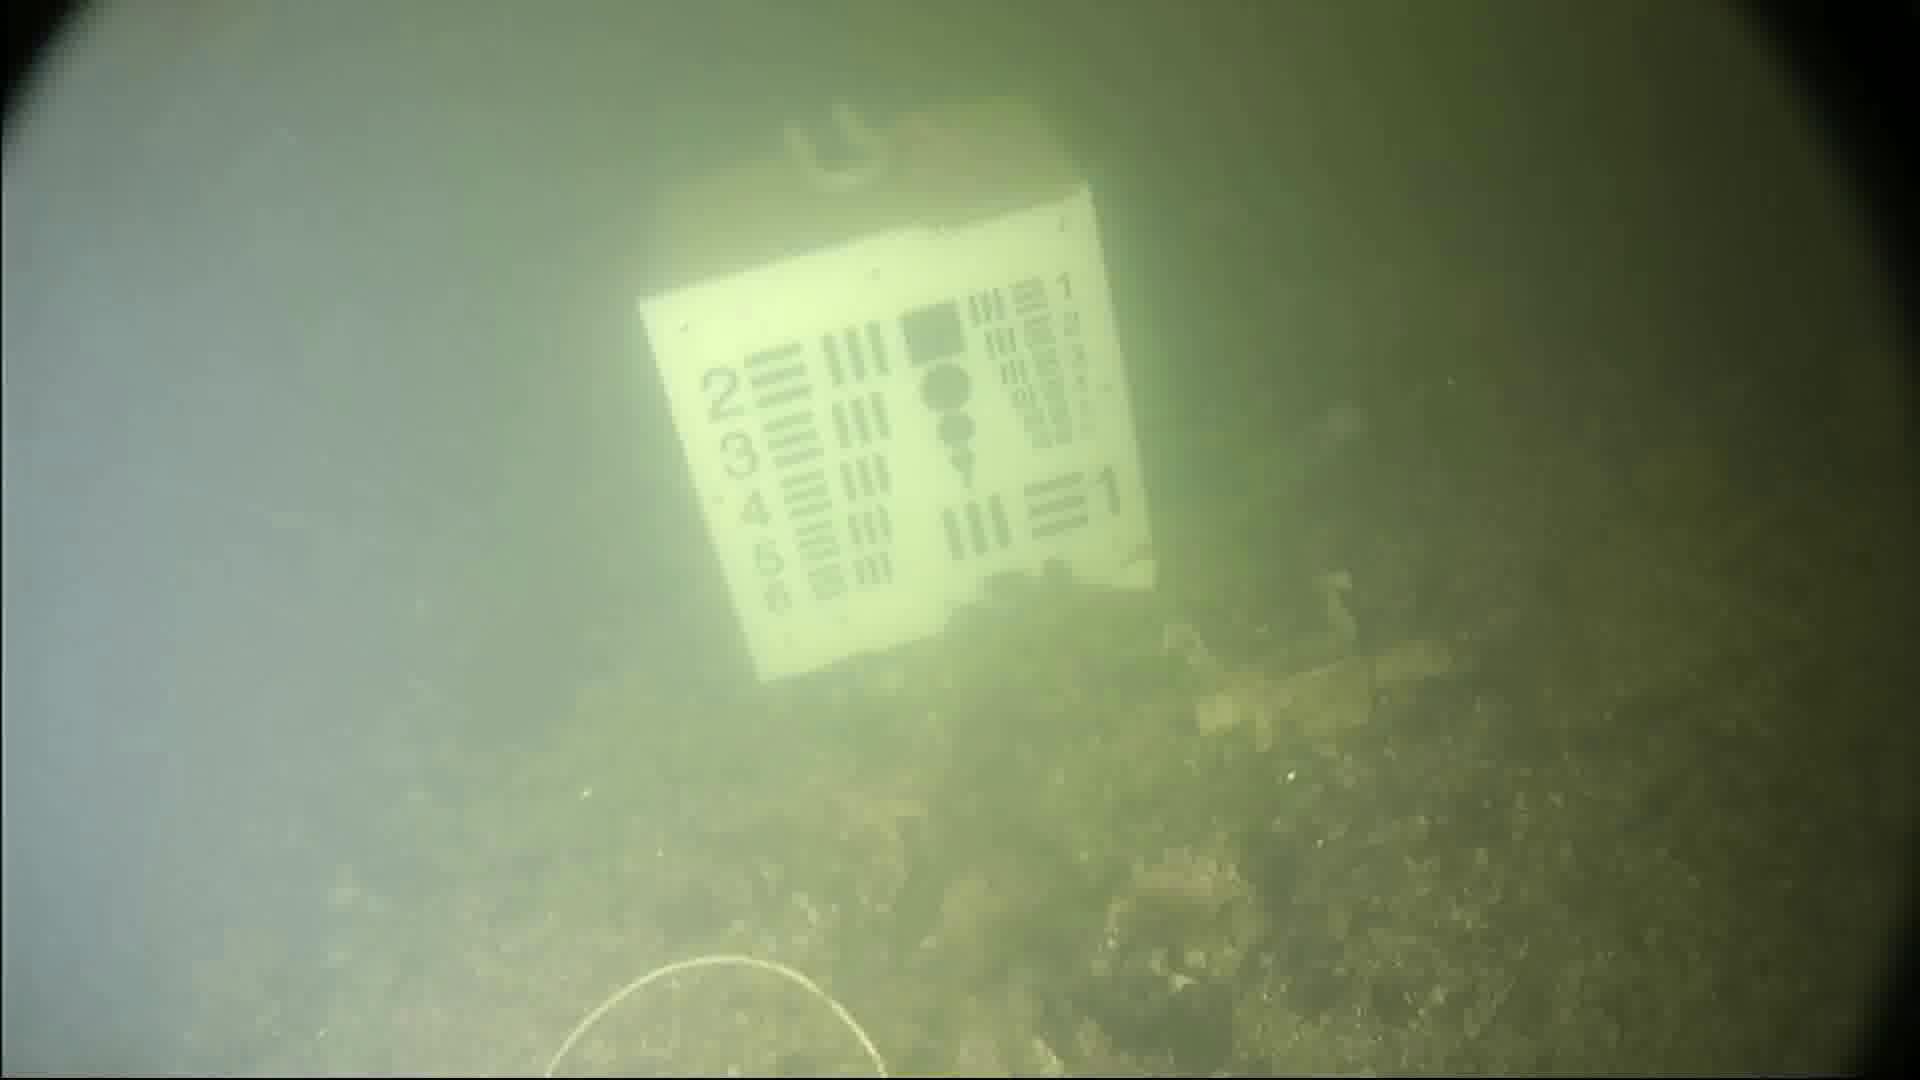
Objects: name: starfish
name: jellyfish